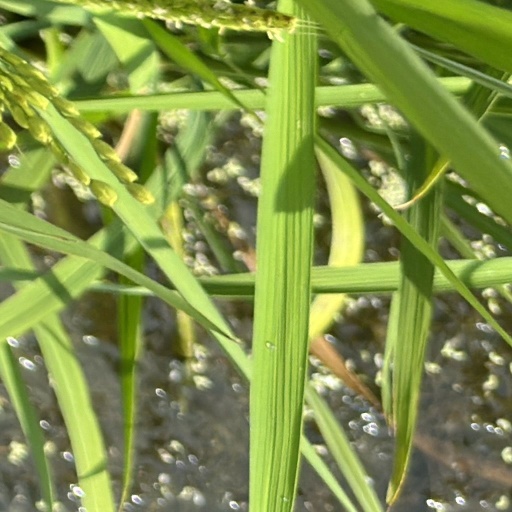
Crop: rice